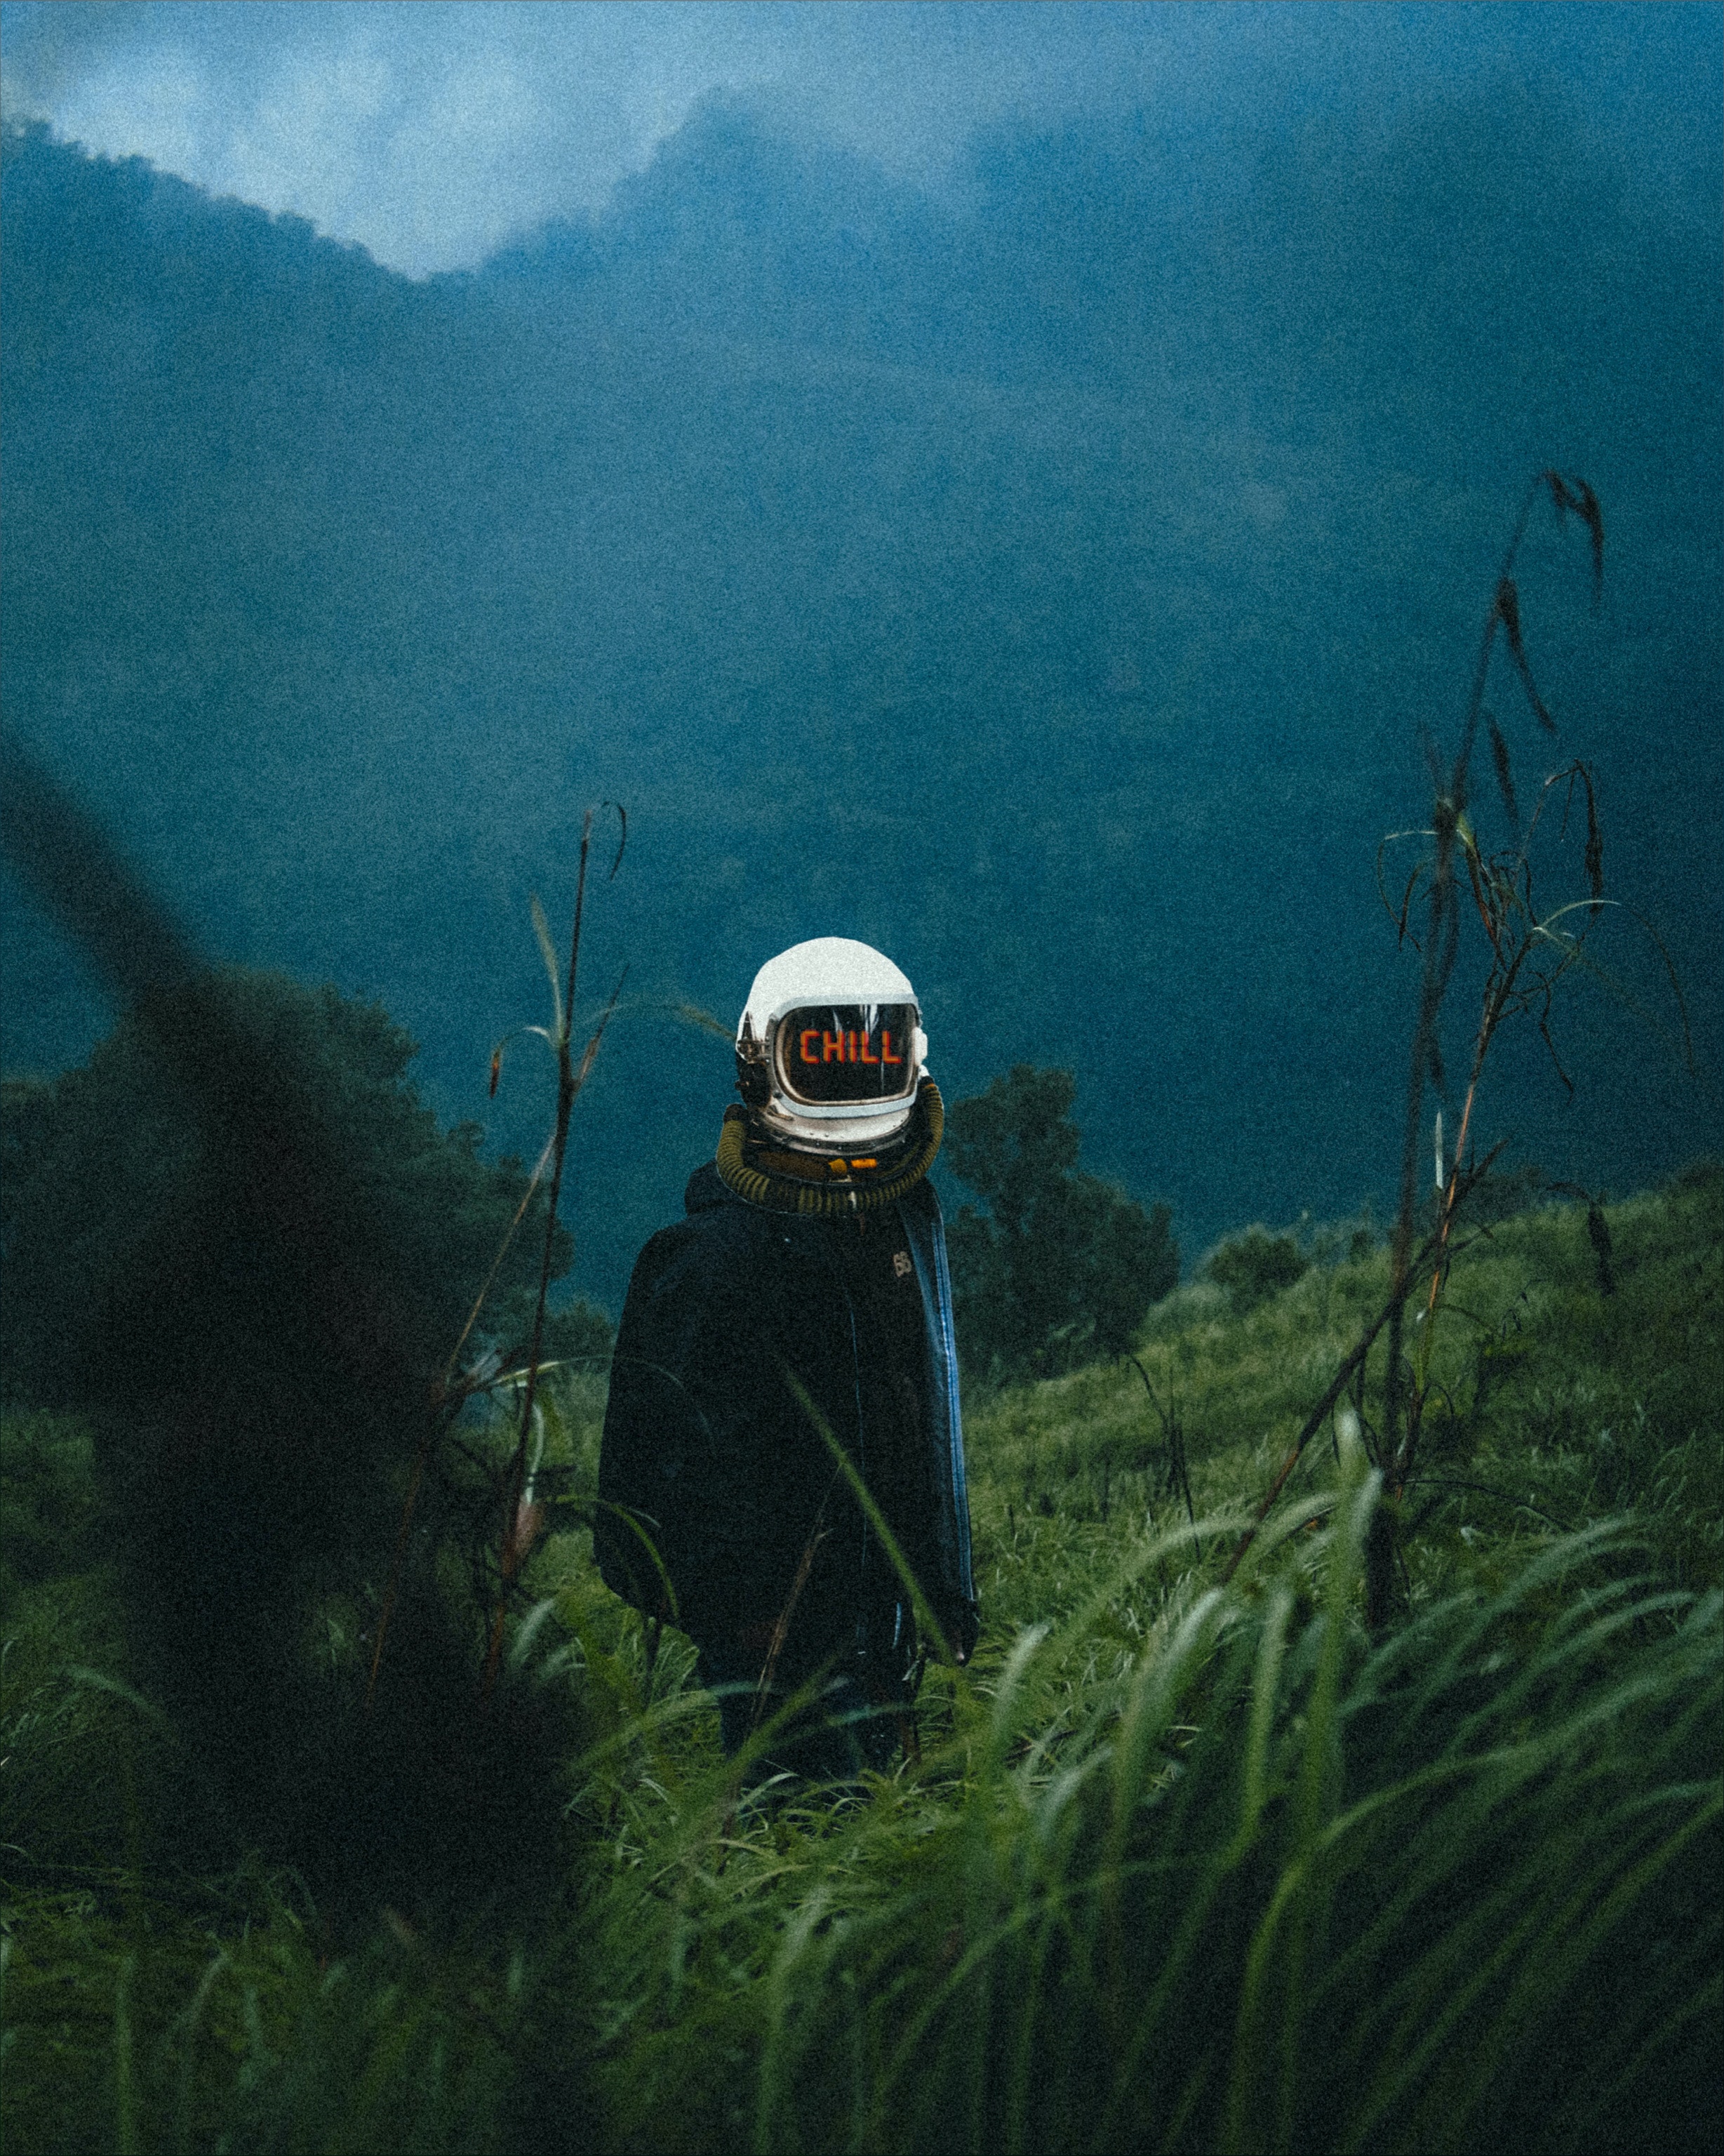
natural, plant, mountain, nature, highland, sky, terrestrial plant, headgear, mountainous landforms, landscape, morning, grass, grassland, natural landscape, happy, mountain range, grass family, tree, helmet, travel, hill, forest, road, hill station, wilderness, recreation, leisure, valley, pasture, ridge, adventure, mist, rock, sitting, jungle, rainforest, horizon, plantation, summit, massif, cap, ocean, sound, cliff